Mike C. Pena

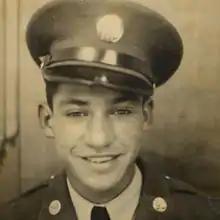

Mike Castaneda Pena (November 6, 1924 – September 5, 1950) was a U.S. Army veteran of World War II and the Korean War, and a recipient of the Medal of Honor for his actions at the Battle of Tabu-dong.